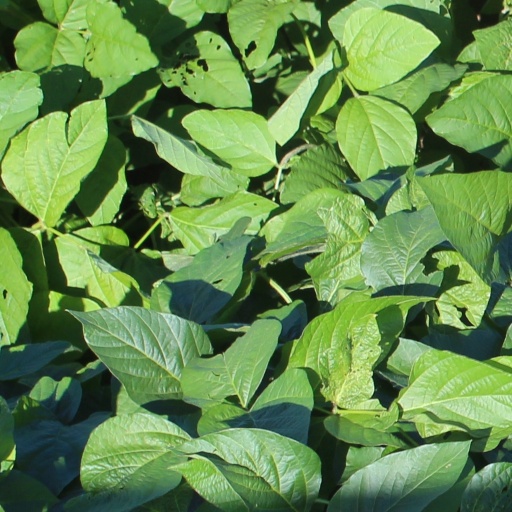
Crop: soybean